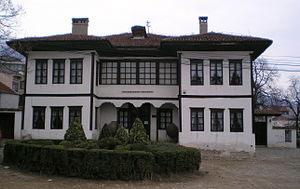
Vranje est une ville de Serbie située dans le district de Pčinja. Au recensement de 2011, la ville intra muros comptait 54 456 habitants et le territoire métropolitain dont elle est le centre, appelé Ville de Vranje, 82 782.
Le mot konak est un terme d'origine turque qui désigne, en Turquie et dans les territoires autrefois dominés par les Ottomans, un « palais », une « résidence », une « grande maison » ou, plus généralement, un « lieu où l'on passe la nuit ». Construits par des riches particuliers ou par les membres de l'aristocratie, les konaks pouvaient également servir de résidence administrative.